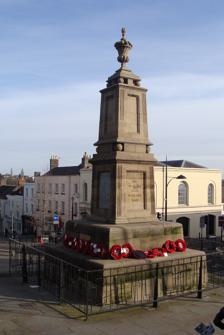
Building: Chepstow War Memorial
Country: United Kingdom
Year built: 1922
War memorial in Chepstow, Monmouthshire, Wales Chepstow War Memorial Wales For men from the town of Chepstow who died in the First and Second World Wars Unveiled 1922 Location 51°38′31″N 2°40′30″W / 51.642°N 2.6751°W / 51.642; -2.6751 Chepstow , Monmouthshire , Wales Designed by Eric Francis THEY/ SHALL RISE/ AGAIN/ IN GREATER/ GLORY Listed Building – Grade II Official name Chepstow War Memorial Designated 24 March 1975 Reference no. 2503 Chepstow War Memorial , in Beaufort Square, Chepstow , Wales, commemorates the men of the town who died in the First and Second World Wars . It was designed by Eric Francis , a locally-born architect. The memorial's Neoclassical design is uncommon. The memorial site also includes a German Naval deck gun , donated to the town by George V in commemoration of the posthumous award of a Victoria Cross to Able Seaman William Charles Williams , who grew up in Chepstow and was killed at Gallipoli . Chepstow War Memorial was designated a Grade II listed structure in 1975. Background The loss of life during the First World War brought about a national response through the construction of an unprecedented number of war memorials to commemorate the dead. Within Wales, which saw the loss of some 35,000 soldiers, memorials were established in many towns and cities during the 1920s. Description Chepstow's memorial was designed by Eric Francis , the son of a Chepstow solicitor, who trained under Guy Dawber and Detmar Blow . It comprises a two-stage stone column, topped by a stone urn, all resting on a stone plinth with two deep steps. Each of the two stages has sunken panels on all four sides, and a cornice above which has stone orbs at the corners.  The design is Neoclassical , an uncommon style for war memorials of this age and type. John Newman , in his Monmouthshire volume of The Buildings of Wales , describes the memorial as "the pivotal feature of Beaufort Square" and notes its "eighteenth century idiom". On the lower stage of the column, the sunken panel on the southwest face carries an inscription, " THEY / SHALL RISE / AGAIN / IN GREATER / GLORY ", while the other three faces have metal plaques recording the names of the dead, two with those who died in the First World War, and one with those who died in the Second. The northeast side of the plinth bears the inscription " Their name liveth for evermore ". The memorial is now enclosed with a set of railings constructed in the 1980s by members of the Army Apprentices College based at Beachley Barracks . Beside the stone column, a deck gun from the German U-boat , SM UB-91 , forms part of the memorial. The gun was donated to the town by George V , in recognition of the Victoria Cross awarded to Able Seaman William Charles Williams , who had lived in Chepstow. Reception The 10.5 cm deck gun of SM UB-91 is installed beside the war memorial in Chepstow The memorial was installed in the centre of Chepstow, on a platform level with Bank Street and raised by a flight of steps above High Street.  It was unveiled on 8 January 1922, in a ceremony presided over by Lieutenant Colonel Charles Ariel Evill DSO , a local solicitor who commanded the 1/1st Monmouthshire Regiment in France. The deck gun was unveiled at the same ceremony by Williams' sister, Mrs Frances Smith, who was accompanied by Captain Edward Unwin VC. Deterioration in the condition of the naval gun generated adverse press comment at the time of the centenary celebrations of the end of the First World War in 2018. Restoration of the gun was subsequently undertaken. The War Memorials Trust considers the general condition of the Chepstow Memorial to be "good". The memorial is a Grade II listed structure . Notes